Dramatiska Institutet

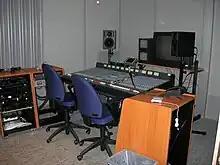
Equipment at Dramatiska Institutet

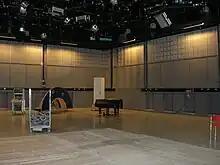
Studio at Dramatiska Institutet

Dramatiska institutet (DI; also known as the Swedish Institute of Dramatic Art or University College of Film, Radio, Television and Theatre) was a Swedish university college in Stockholm that provided education programs about activities surrounding film, radio, television, and theater. It was founded in 1970 by the Swedish government. Many famous media personalities and others in the film industry have studied at Dramatiska Institutet, including Anna Asp, Lene Berg, Josef Fares, Mark Levengood, Stina Lundberg Dabrowski, Anders Lundin, Lukas Moodysson, Kjell Sundvall, and Lisa Siwe.